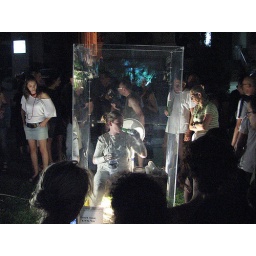
girl in a box